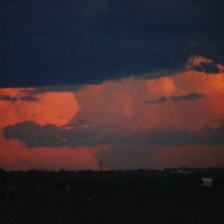
Cloud type: Stratocumulus